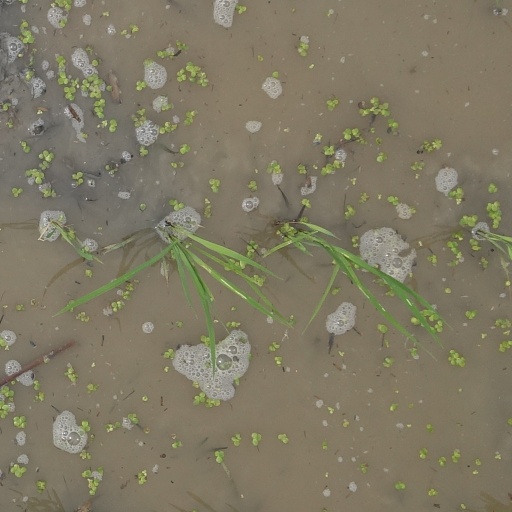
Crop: rice